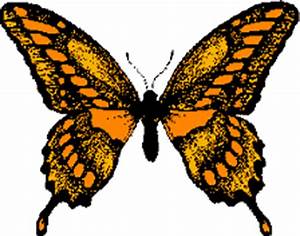
Label: butterfly